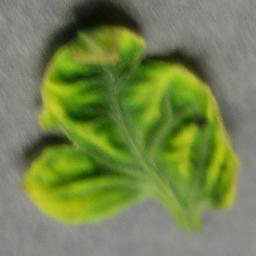
Label: Tomato___Tomato_Yellow_Leaf_Curl_Virus